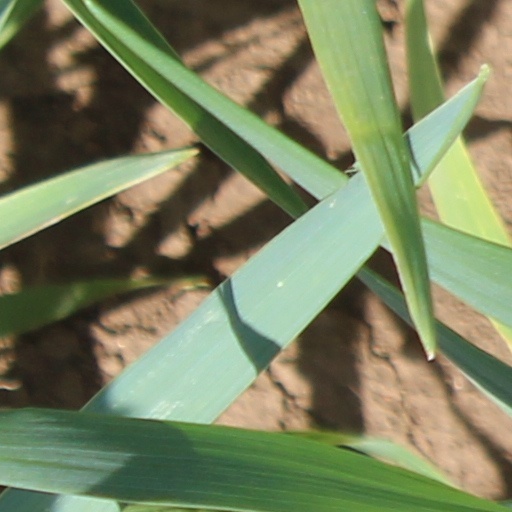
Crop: wheat